Bageshwar

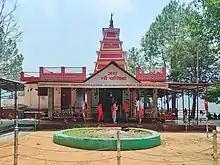
Chandika Temple stands at a distance of about half a kilometre from Bageshwar.

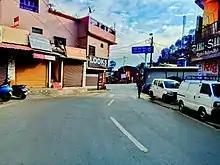
NH 309A (former UP SH 37) connects Bageshwar to Almora.

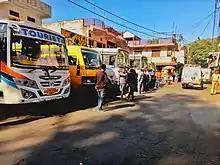
Bageshwar KMOU station was the only bus station in the city until the opening of Roadways station in 2020.

Hinduism is practiced by 93.34% and is the religion of the Majority in Bageshwar therefore Various Temples are situated in Bageshwar. the major one being: